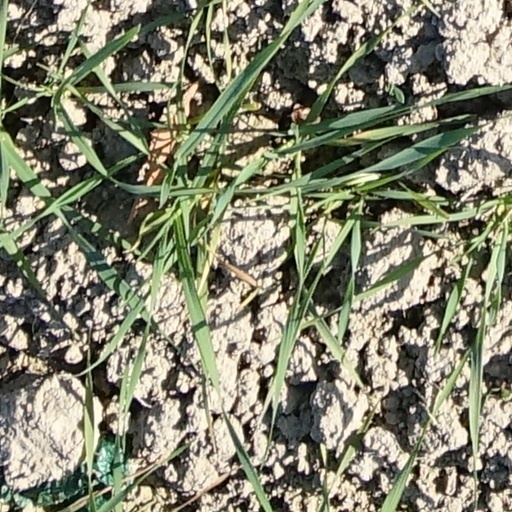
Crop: wheat